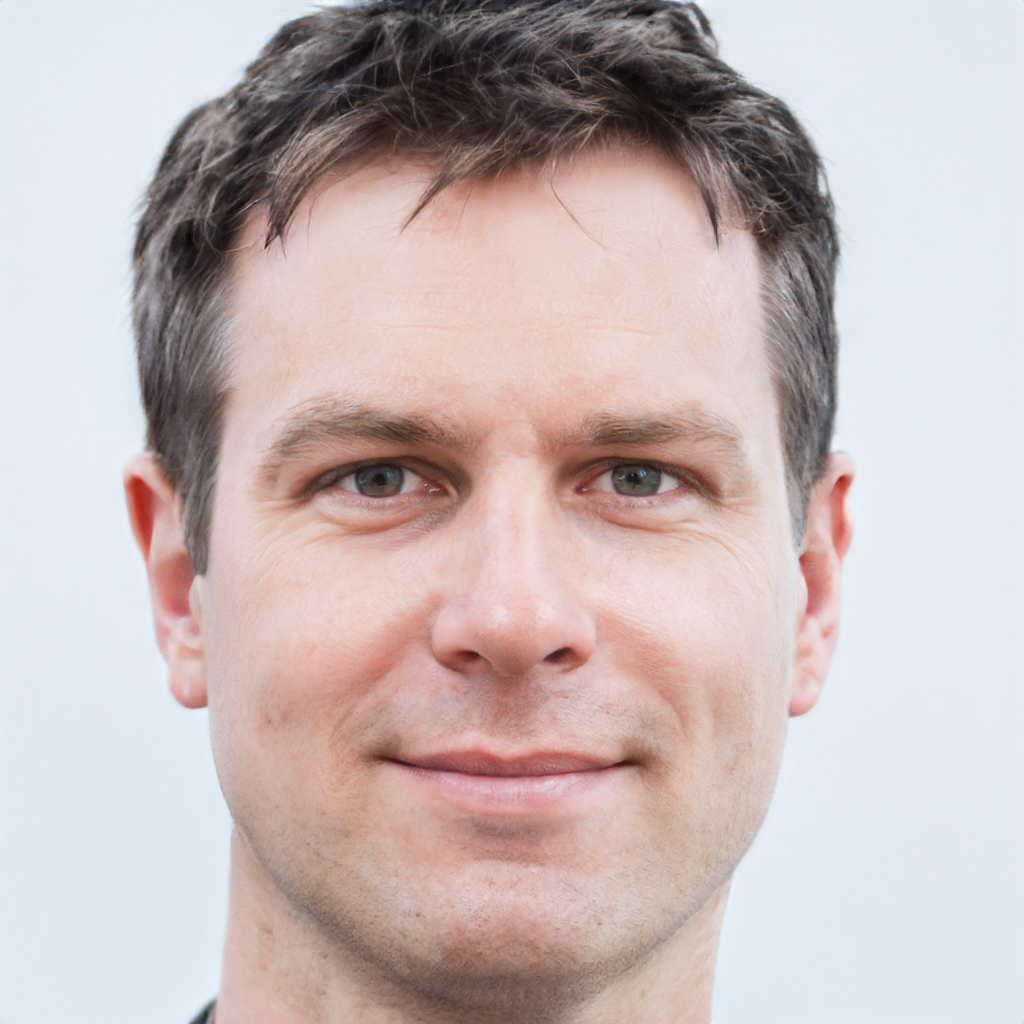
Gender: Male